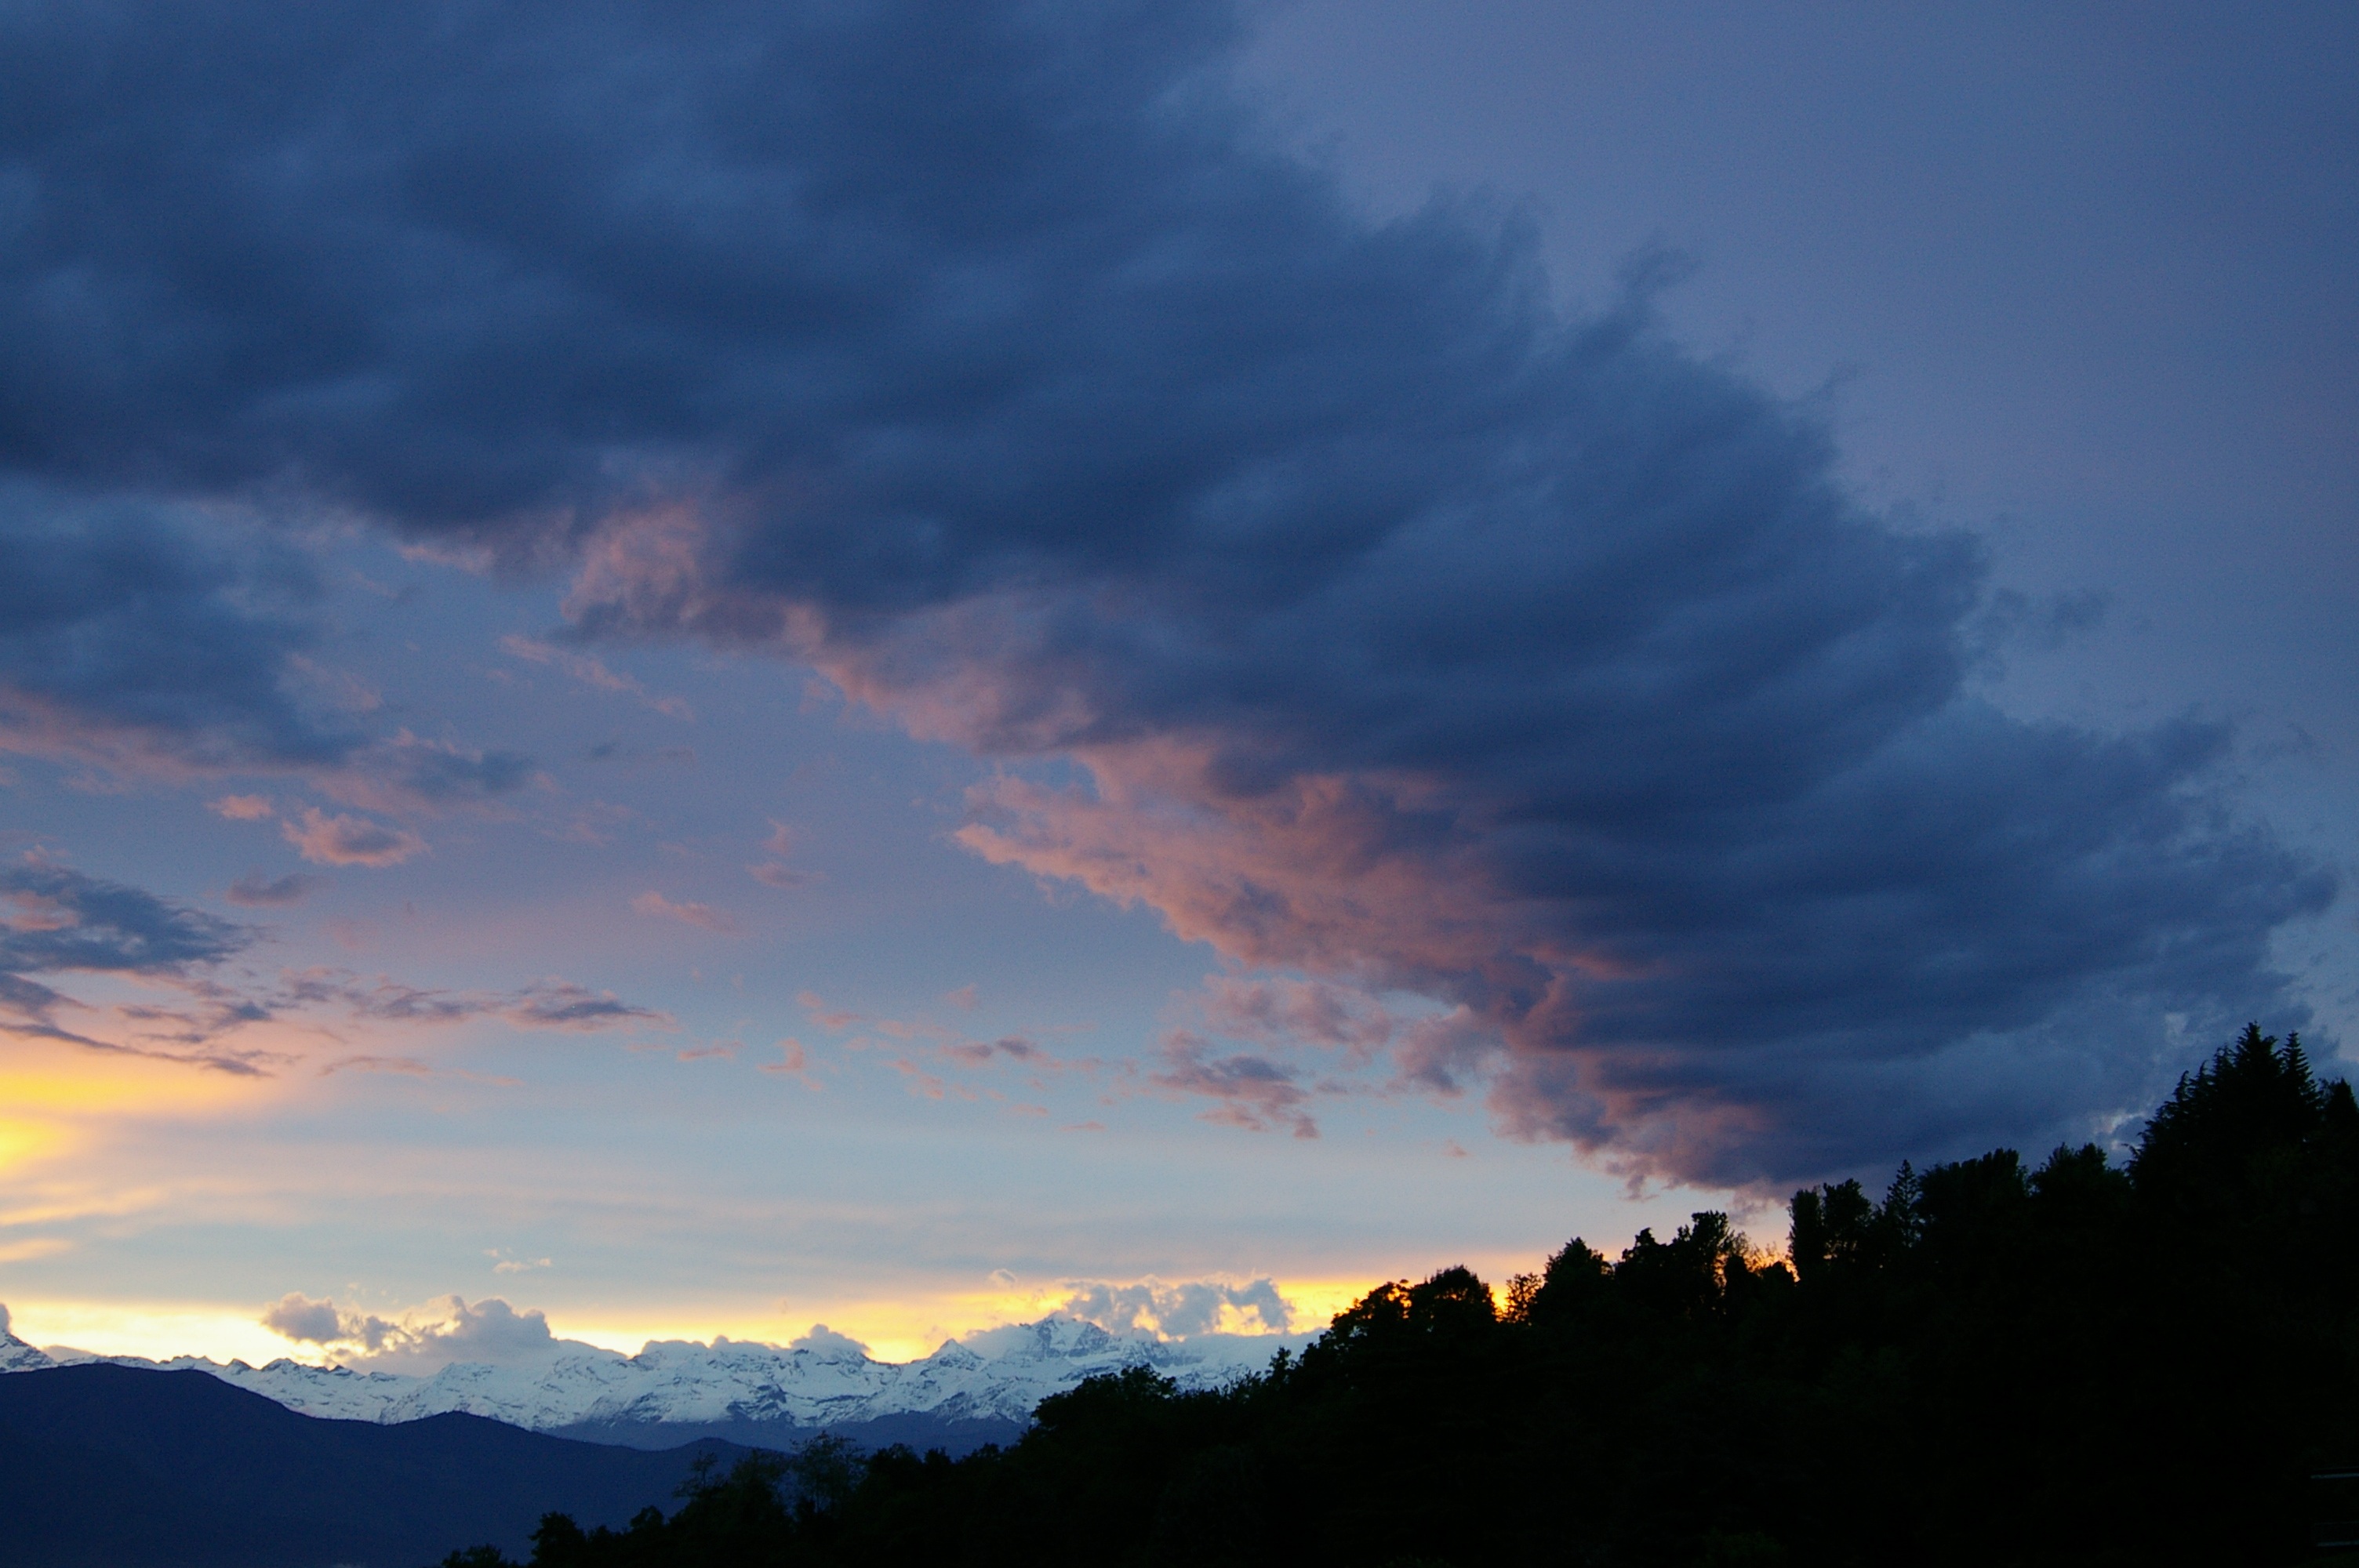
landscape, horizon, mountain, cloud, sky, sunrise, sunset, morning, dawn, atmosphere, dusk, evening, weather, cumulus, clouds, mountains, afterglow, meteorological phenomenon, red sky at morning